Elizabeth Burnet

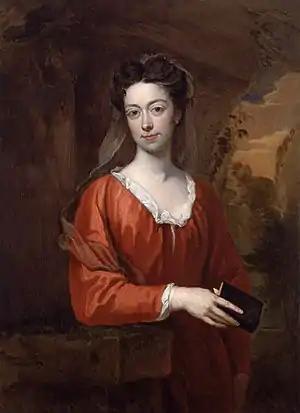
1707 portrait by Sir Godfrey Kneller.

Elizabeth Burnet ("née" Blake; 8 November 1661 – 3 December 1709) was an English philanthropist. Her prayer book, "A Method of Devotion", went into several editions.